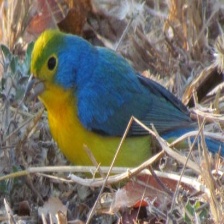
Species: ORANGE BRESTED BUNTING
Scientific name: PASSERINA LECLANCHERII
ImageNet parent category: indigo_bunting